6th Light Anti-Aircraft Regiment, Royal New Zealand Artillery

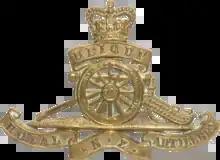
Cap badge of the Royal New Zealand Artillery

The 6th Light Anti-Aircraft Regiment, Royal New Zealand Artillery was a territorial air defence regiment of the New Zealand Army. It was formed in 1948 and equipped with 40mm Bofors anti-aircraft guns. The regiment was disbanded in 1961.